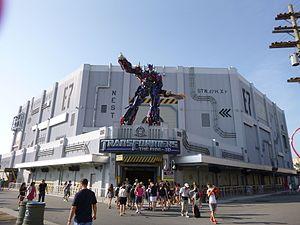
Transformers: The Ride est un parcours scénique 3D situé à Universal Studios Singapore et Universal Studios Hollywood et depuis le 20 juin 2013 à Universal Studios Florida. Il est basé sur la franchise des films du même nom et emploie la 3D haute définition.